The Interrupters (film)

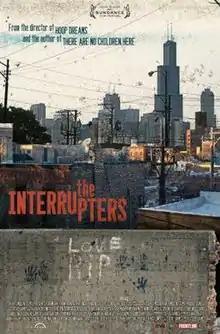
Theatrical poster

The Interrupters is a 2011 documentary film, produced by Kartemquin Films, that tells the story of three violence interrupters who try to protect their Chicago communities from the violence they once employed. It examines a year in which Chicago drew national headlines for violence and murder that plagued the city.